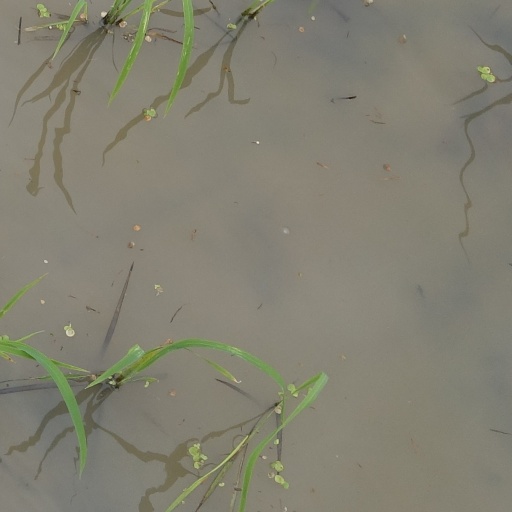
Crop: rice